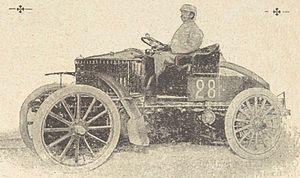
Le baron Adrien de Turckheim au Paris-Berlin 1901, sur De Dietrich - La Vie au Grand Air n°151 du 4 aoêt 1901, p.451
Paris-Berlin est une course automobile organisée par l'Automobile Club de France, du 27 au 29 juin 1901, sur une distance de course de 1 105 kilomètres. Elle est considérée comme étant le VIᵉ Grand Prix automobile de l'A.C.F.. L'organisent conjointement les Automobile Club de France et d'Allemagne.
Le baron Adrien Ferdinand de Turckheim est le fondateur de l'entreprise française Lorraine-Dietrich, qui produisit des automobiles, du matériel de chemin de fer et du matériel militaire.